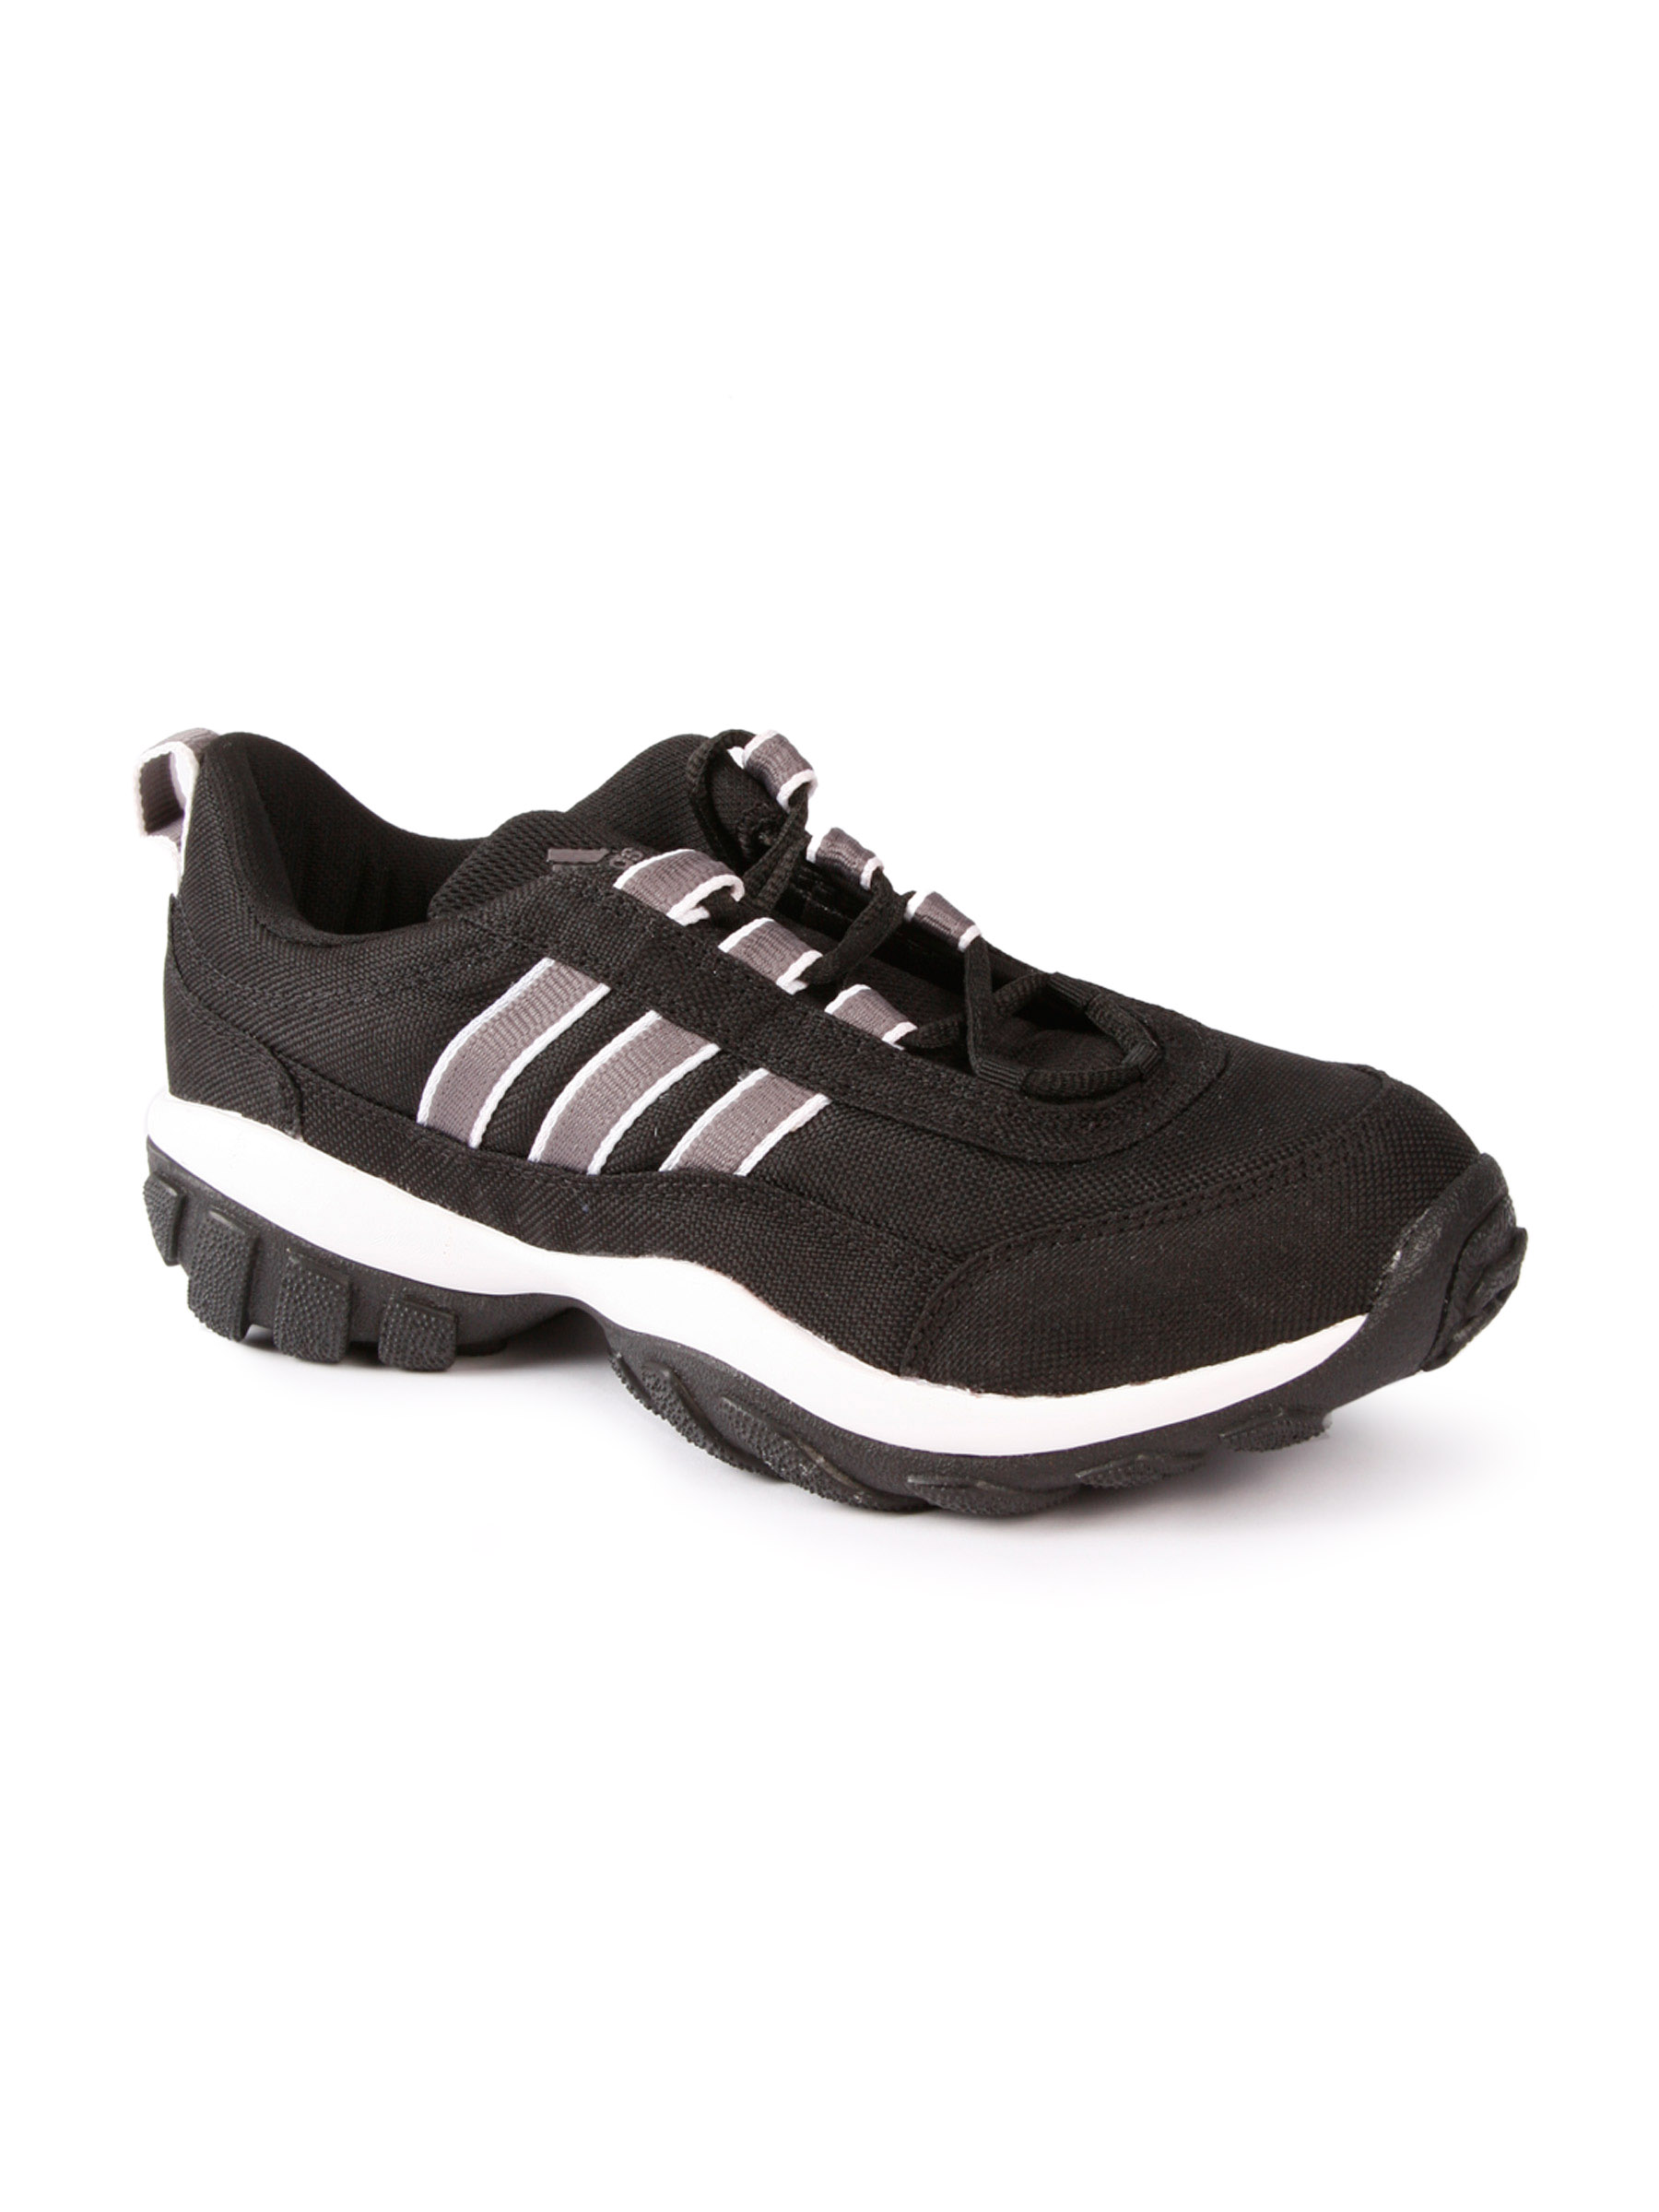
ADIDAS Men Agora Black Sports Shoes
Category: Footwear / Shoes / Sports Shoes
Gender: Men
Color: Black
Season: Fall 2011
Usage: Sports